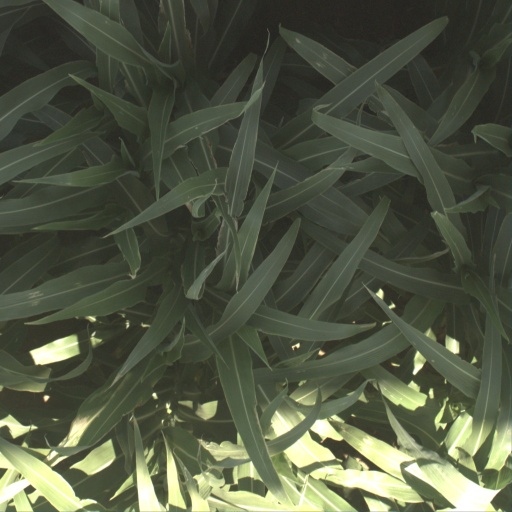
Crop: sorghum